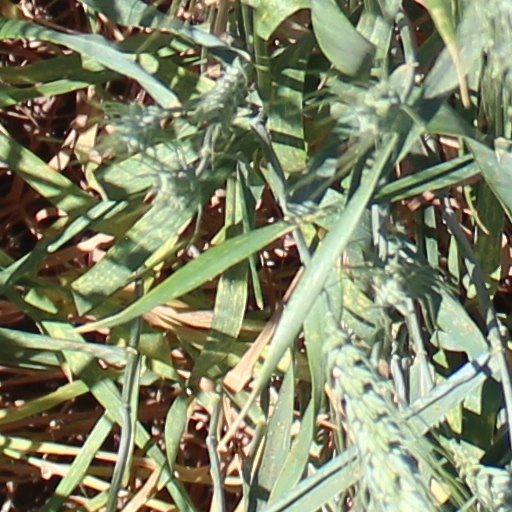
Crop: wheat